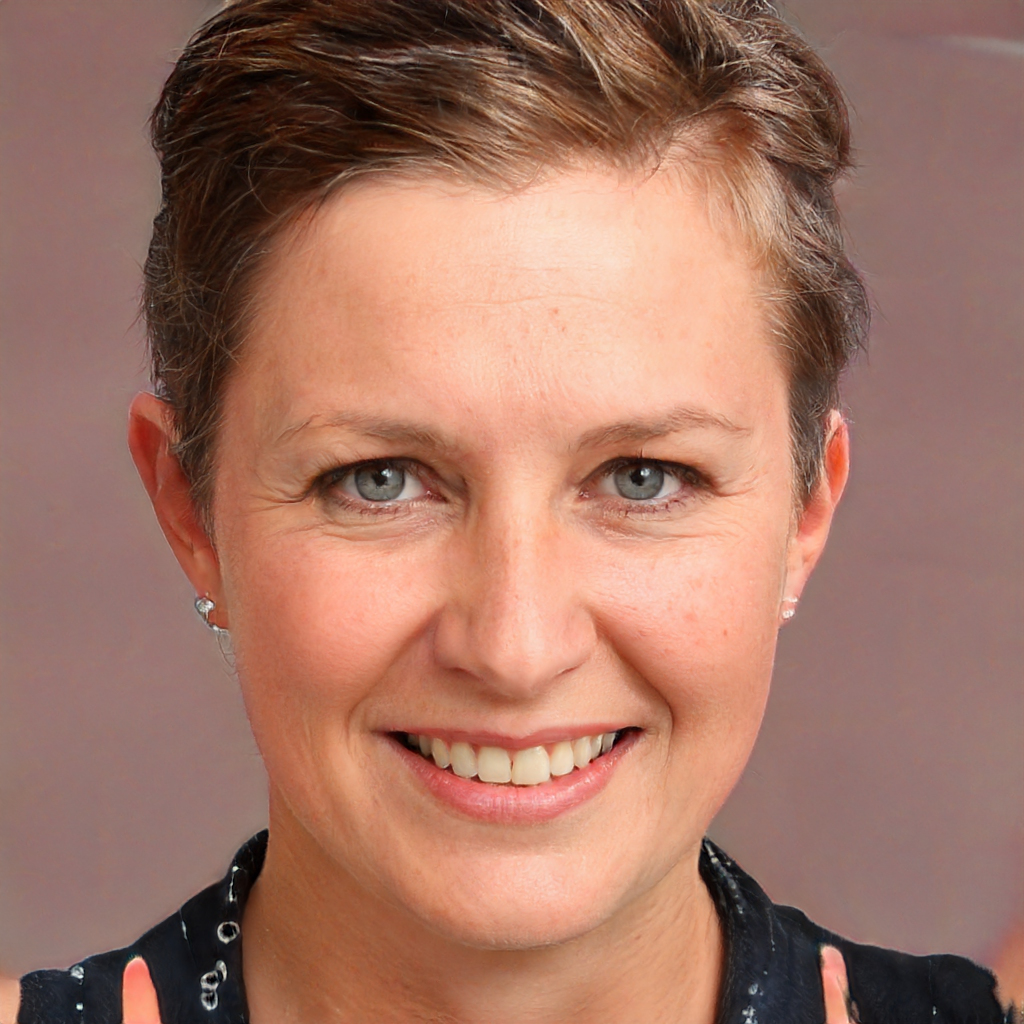
Gender: Female